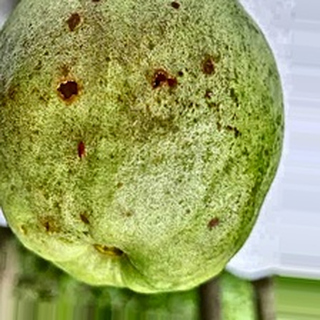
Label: guava_fruit_fly